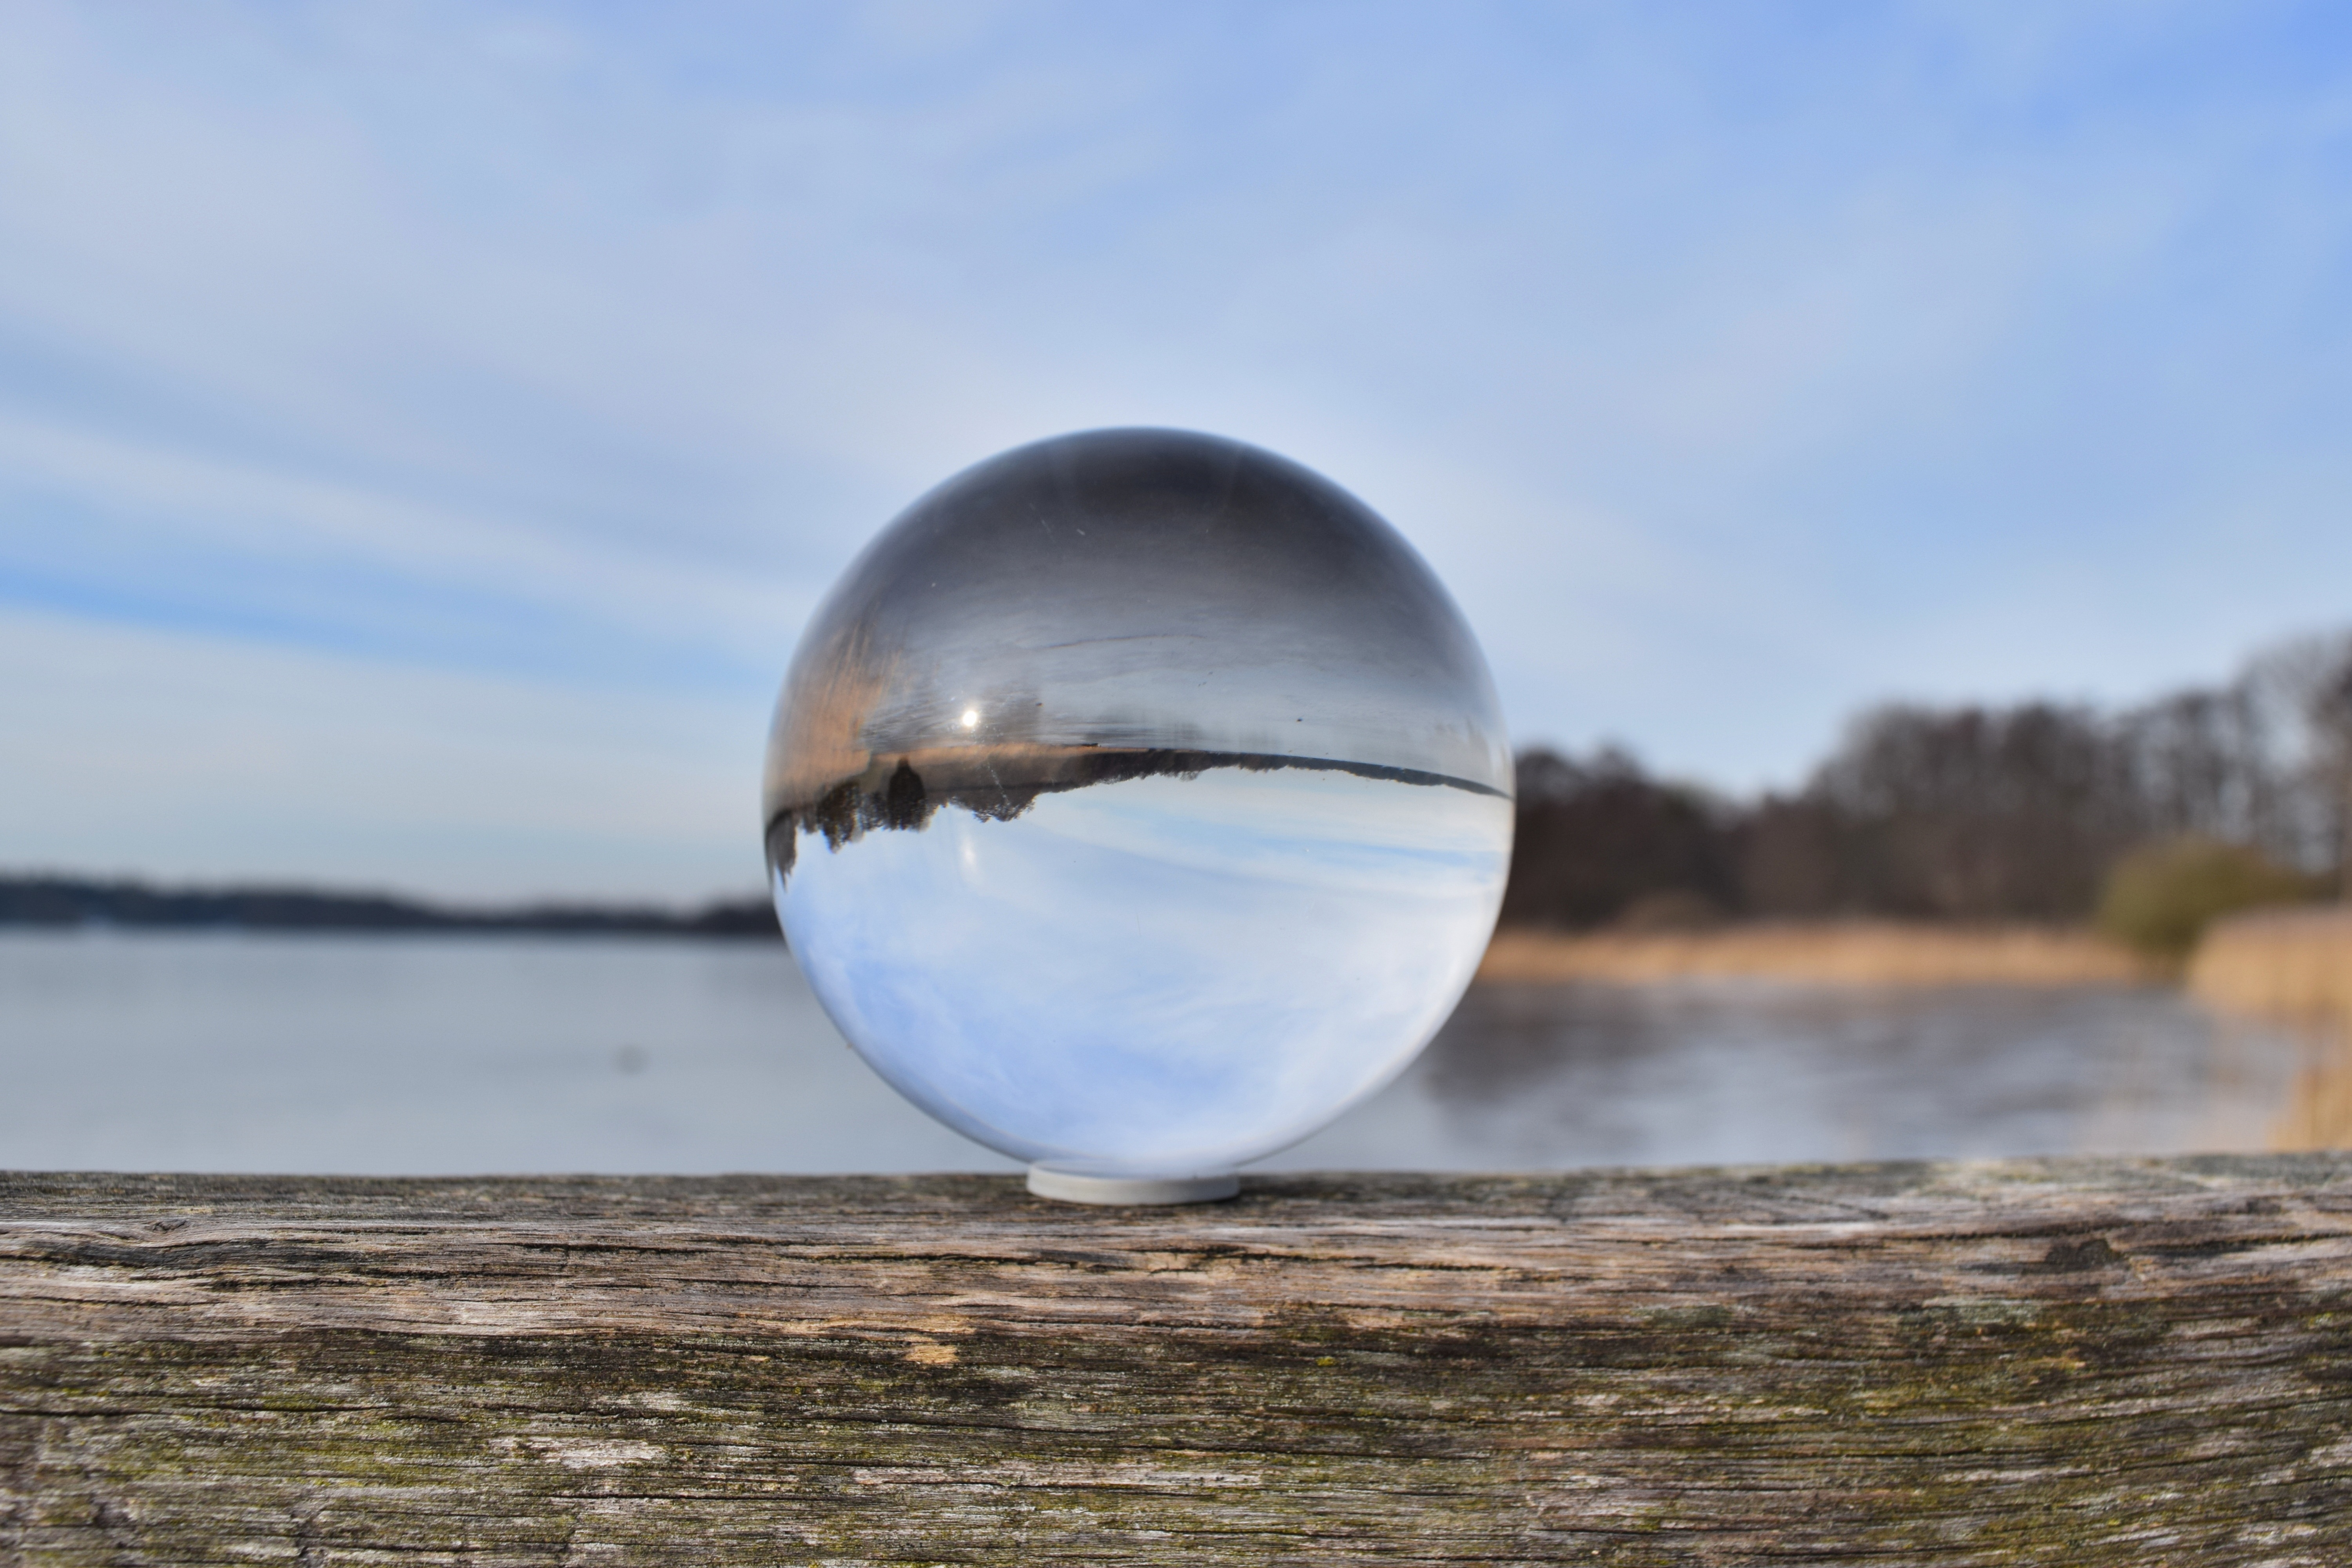
sky, blue, water, reflection, photography, sea, atmosphere of earth, cloud, morning, sunlight, wave, vehicle, sphere